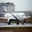
Label: airplane